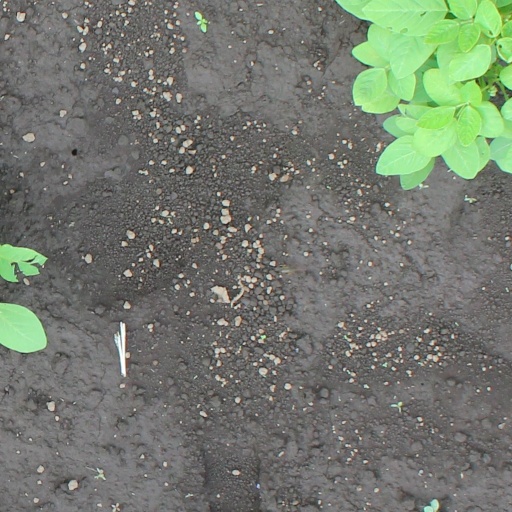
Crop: soybean